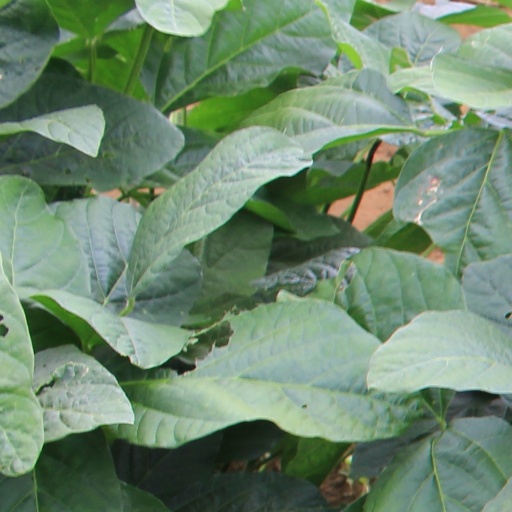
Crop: soybean